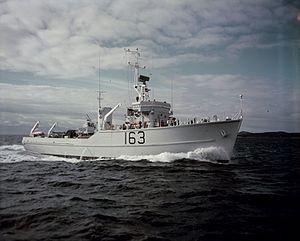
La classe Bay est une classe de dragueur de mines construite au Canada pendant la Guerre froide pour la Marine royale canadienne.